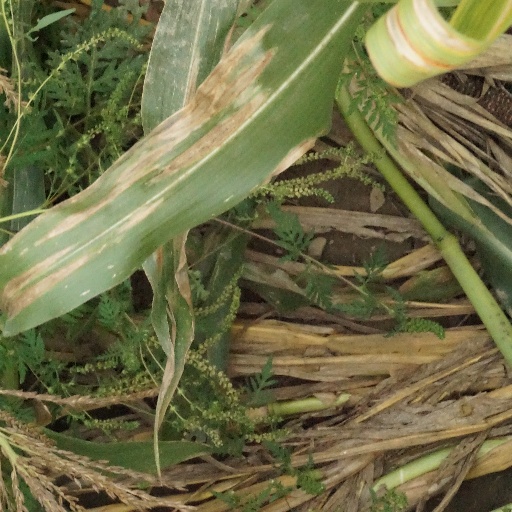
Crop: maize; corn